Zhao Ziquan

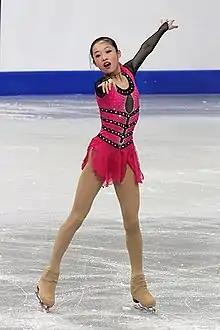
Zhao at the 2012 Junior Worlds

Zhao Ziquan (December 27, 1997) is a Chinese figure skater. She is a two-time Chinese national champion (2016, 2017) and has competed in the free skate at six ISU Championships, including the 2016 World Championships in Boston.